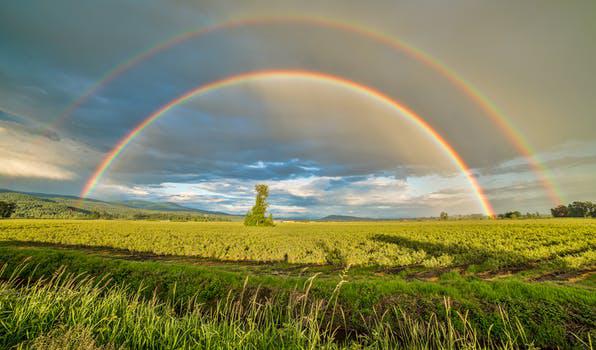
Label: Watermark